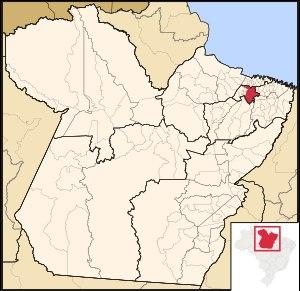
La microrégion de Castanhal est l'une des deux microrégions qui subdivisent la mésorégion métropolitaine de Belém.